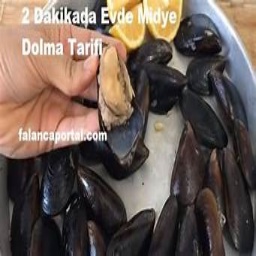
Label: stuffed_mussels